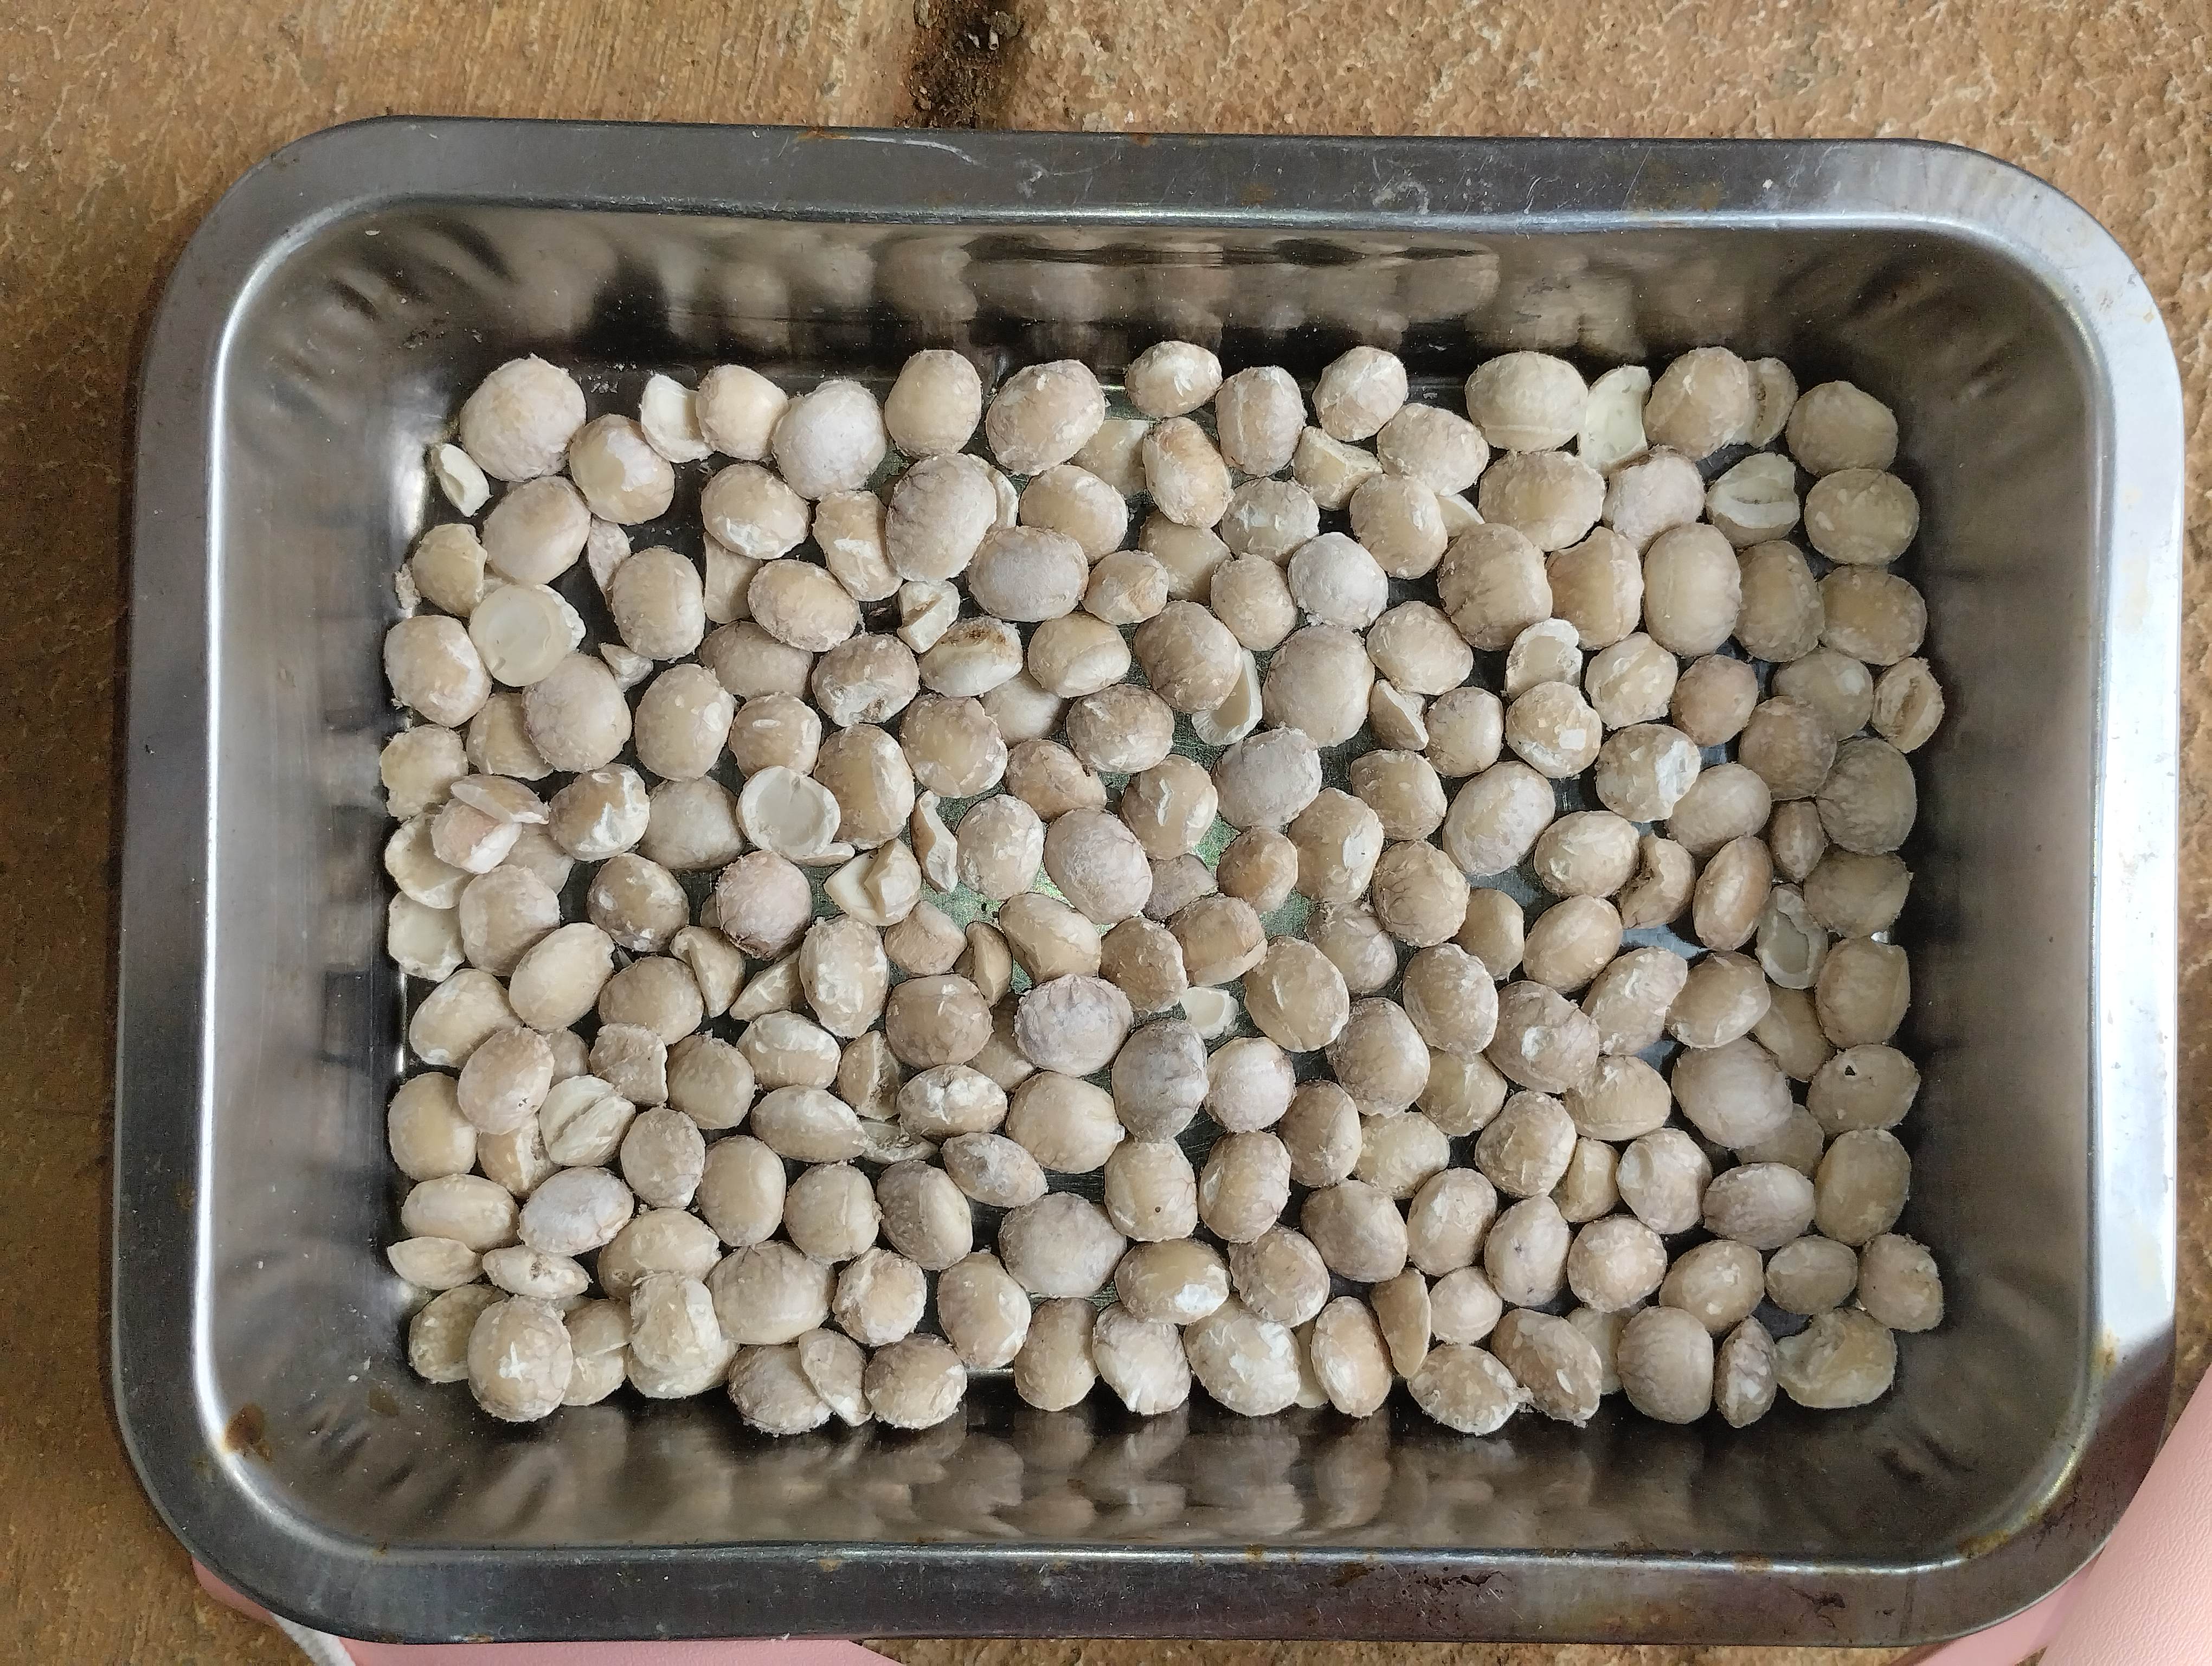
Label: bagus (good seed)